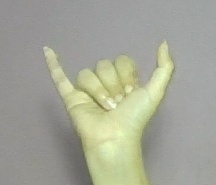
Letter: ya